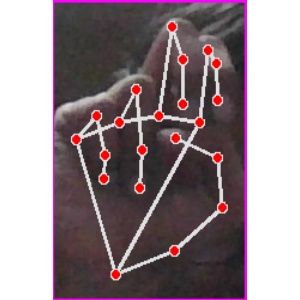
अक्षर: ह